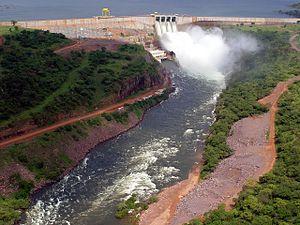
Le barrage hydro-électrique de Kapanda est un barrage situé en Angola, sur la rivière Cuanza, dans la province du Malanje.